Dangerous Woman (song)

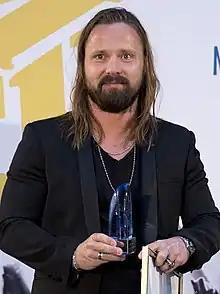
Max Martin ("pictured") handled the producing process of "Dangerous Woman"

In October 2015, Grande released "Focus" as the intended lead single from her third studio album, titled "Moonlight" at the time. Positioned by Grande as the perfect transition from her previous record to the new one, the song debuted in the top ten on various charts worldwide but received a mixed reception from critics, who felt it was too similar to her 2014 hit "Problem". Grande ended up changing the album's title to "Dangerous Woman", with the title track as its new lead single. On February 25, 2016, Grande launched a website titled dangerouswoman.com to promote the album and single. Later, on March 1, 2016, she released the first preview of the song, containing few of the recording's lyrics and some "studio chatter". On March 10, 2016, Grande premiered a one-minute preview during CBS' "Victoria's Secret Swim Special", before finally releasing "Dangerous Woman" for digital download the next day. Four days later, the track was sent to United States contemporary hit radio.